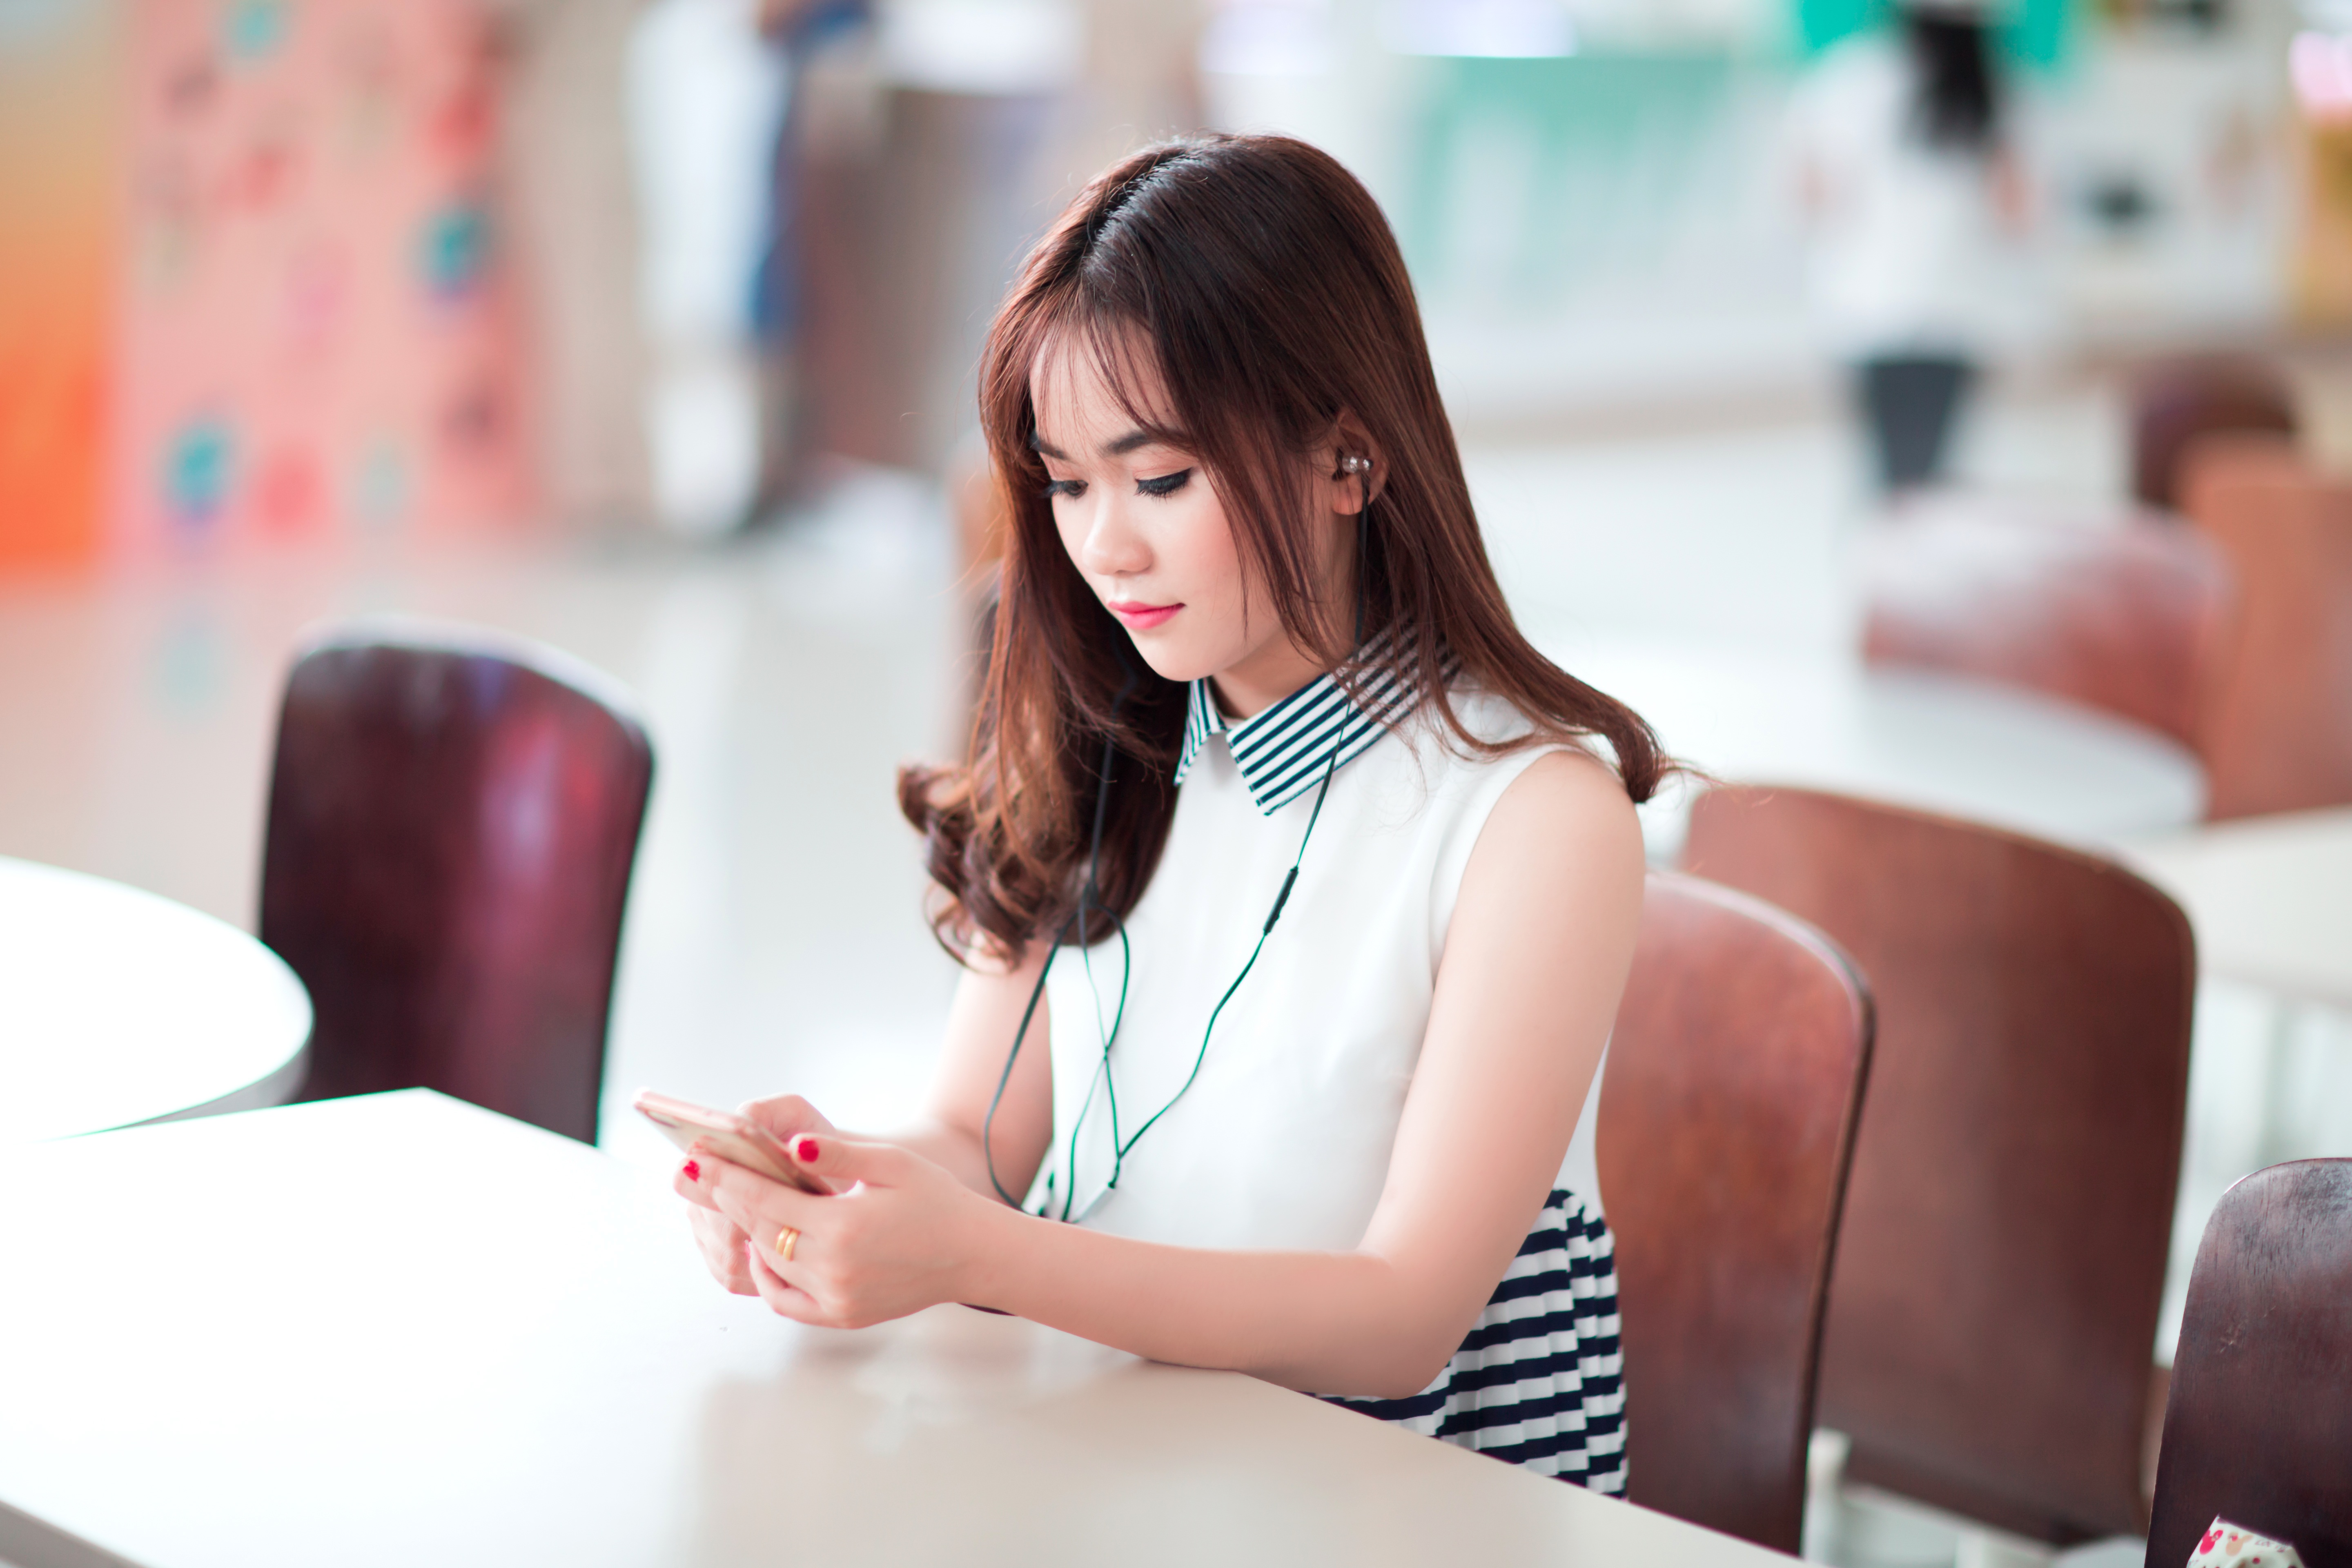
smartphone, person, girl, woman, female, portrait, model, young, sitting, fashion, lady, bride, beauty, entertainment, listening